South Frankfort Historic District

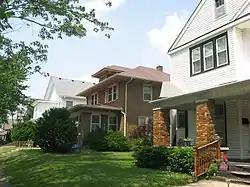
Houses in the South Frankfort Historic District, June 2011

South Frankfort Historic District is a national historic district located at Frankfort, Clinton County, Indiana. The district encompasses 151 contributing buildings and 1 contributing structures in a predominantly residential section of Frankfort. The district developed between about 1875 and 1940, and includes notable examples of Italianate, Queen Anne, Colonial Revival, and Bungalow / American Craftsman style residential architecture. Notable buildings include the Hammersley Building (c. 1940), First Baptist Church (1912-1913), and Masonic Temple (1912).